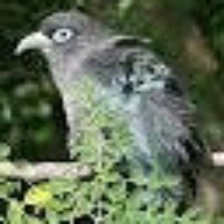
Species: BLUE MALKOHA
Scientific name: CEUTHMOCHARES AEREUS